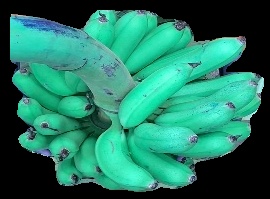
Variety: rasbale
Grade: grade1